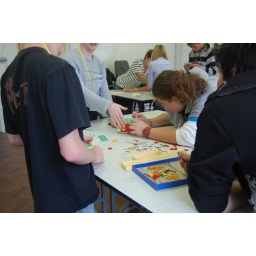
Teamwork in the Bayko house building task.